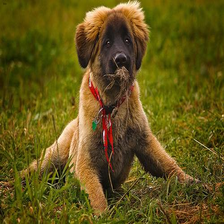
Species: dog
Breed: leonberger